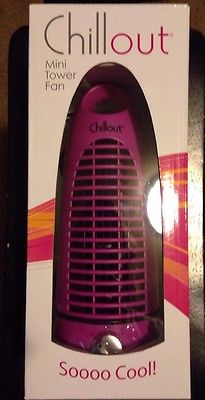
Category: fan